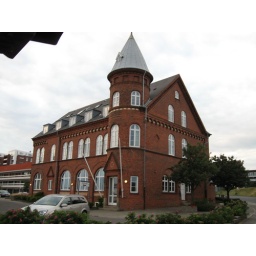
Type of office building in Denmark